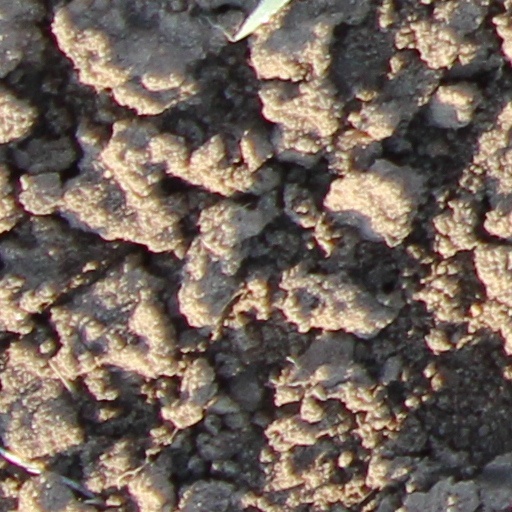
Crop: wheat